Edward Aveling

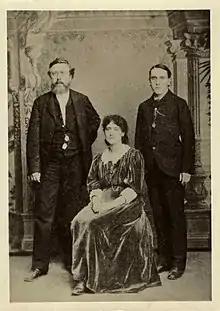
Wilhelm Liebknecht, Eleanor Marx and Aveling in North America, 1886

In 1886, Eleanor Marx and Aveling travelled to New York on the SS City of Chicago arriving on 31 August to tour the United States and to campaign for the Socialist Labor Party of America. Wilhelm Liebknecht arrived in New York a little later to raise money for the German Social Democrats, who were suffering under the Anti-Socialist Laws. August Bebel had also been invited but had to decline because of health issues. Engels had written to Bebel in January 1886 suggesting he make this trip: "It might, in fact, be a very pleasant experience. For Tussy and Aveling have been corresponding with American free-thinkers about the possibility of a trip to that country, and would like to combine it with yours. They expect to hear within the next 3 or 4 weeks. If it comes off, the four of you would make agreeable travelling companions." On 30 September 1866, the three spoke at Brommer's Union Park in front of twenty-five thousand people."Dr Aveling and his wife made addresses in English, and Herr Liebknecht spoke in German"